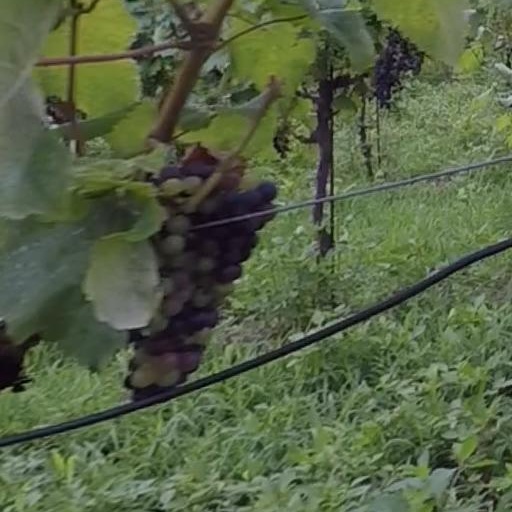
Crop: grape